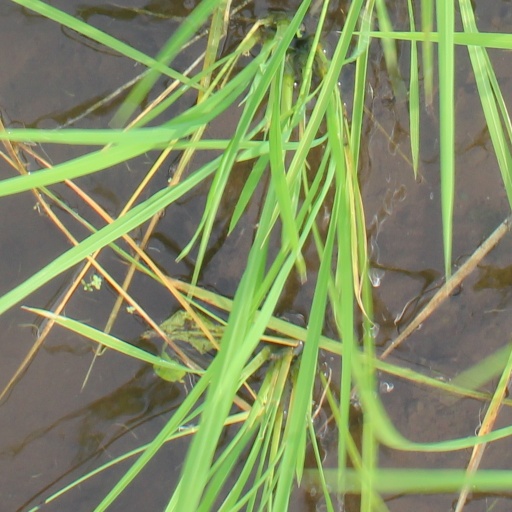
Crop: rice